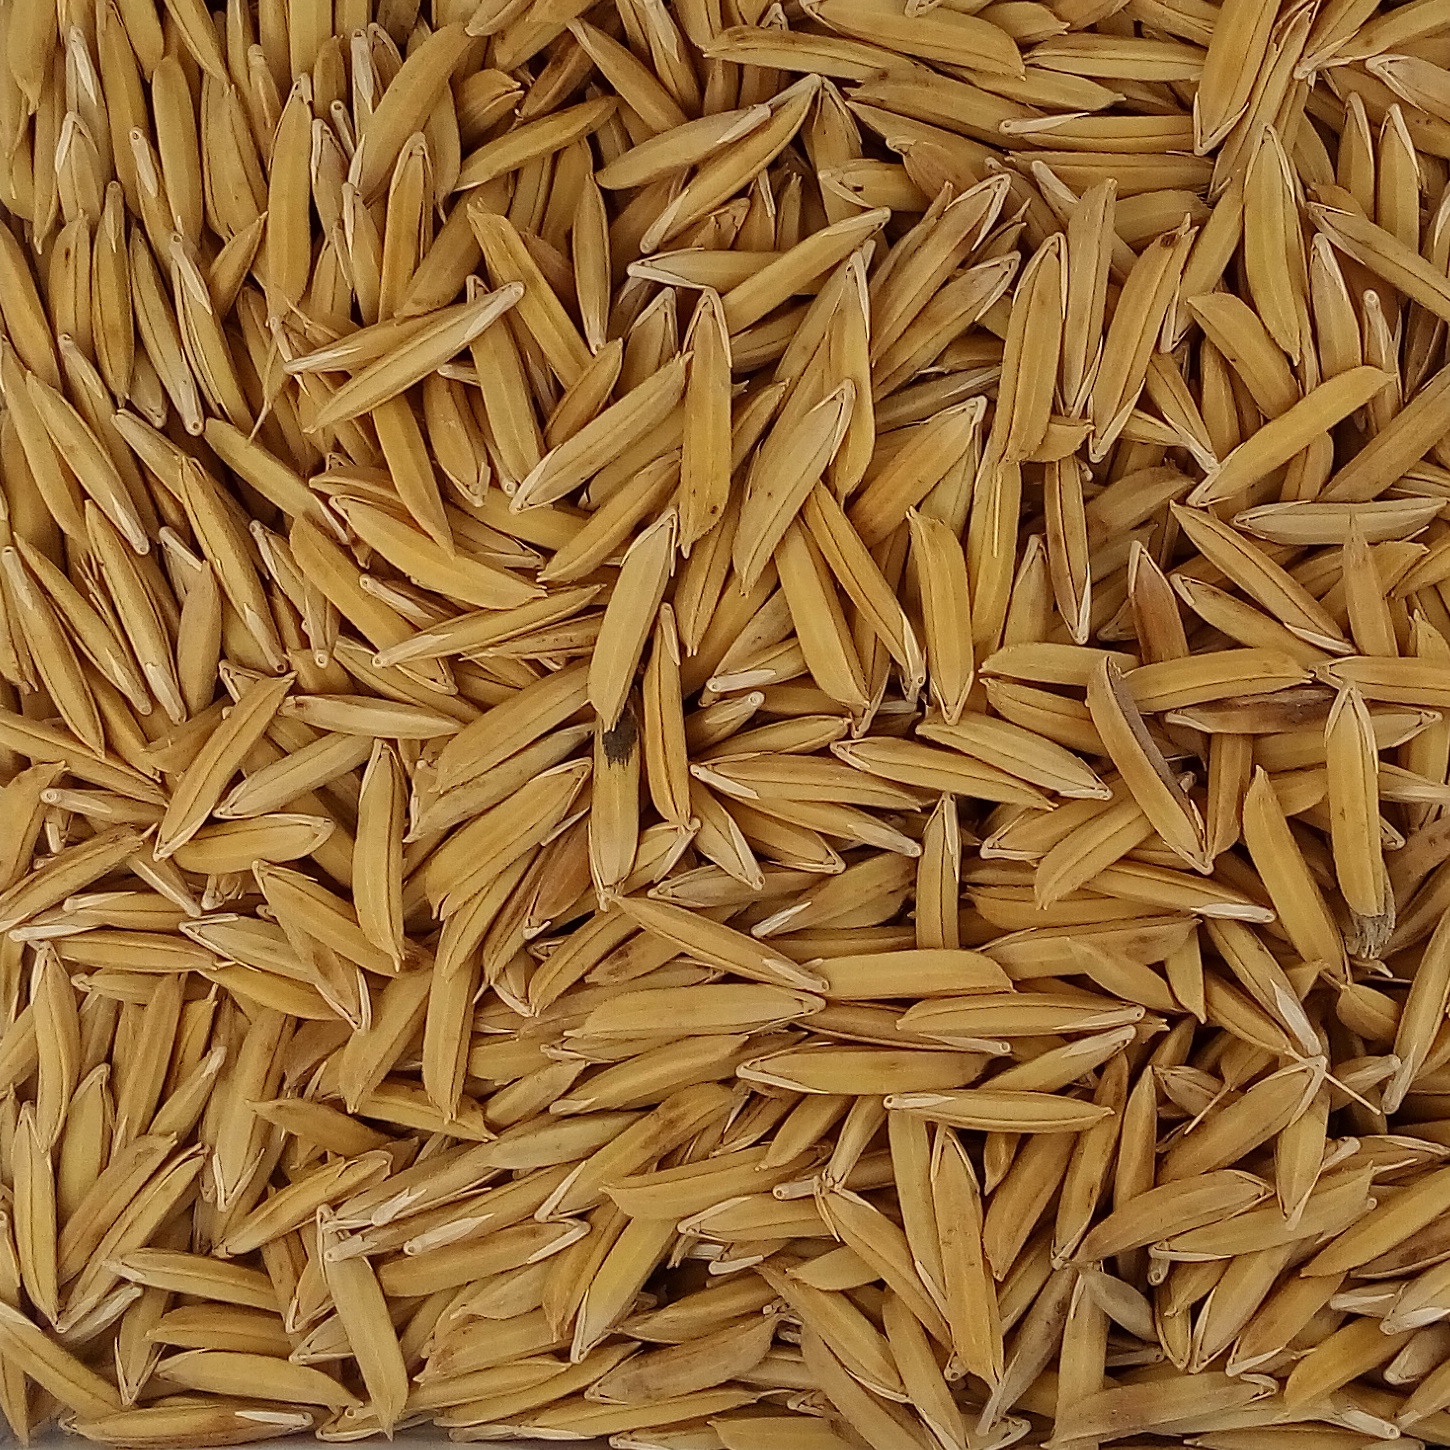
Rice seed variety: 1121